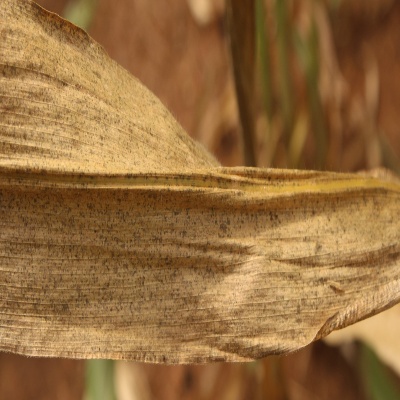
Crop: Maize
Condition: leaf blight